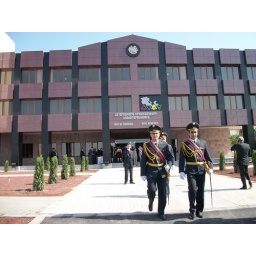
Emergency employees mark their holiday in new office building 100_0524